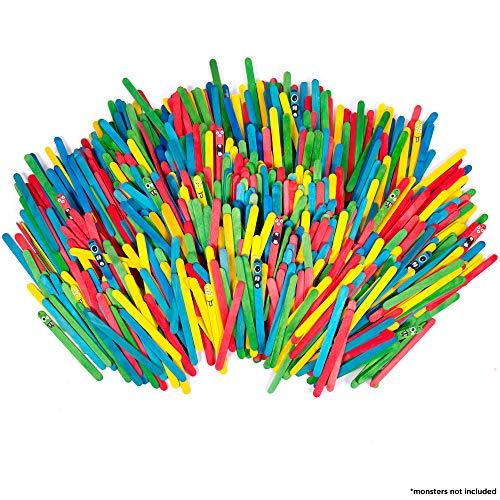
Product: Horizon Group USA Colored Wood Stick for Crafting Projects 4800ct, Assorted
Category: Toys & Games | Arts & Crafts
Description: CLASSIC CRAFTING ESSENTIAL: Use crafting sticks to build and design cool wooden creations such as signs, picture frames, 3D sculptures and more.
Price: $8.76
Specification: ProductDimensions:11x4.5x8.5inches|ItemWeight:14.1pounds|ShippingWeight:14.1pounds(Viewshippingratesandpolicies)|ASIN:B07KCX55W7|Itemmodelnumber:95245|Manufacturerrecommendedage:6yearsandup